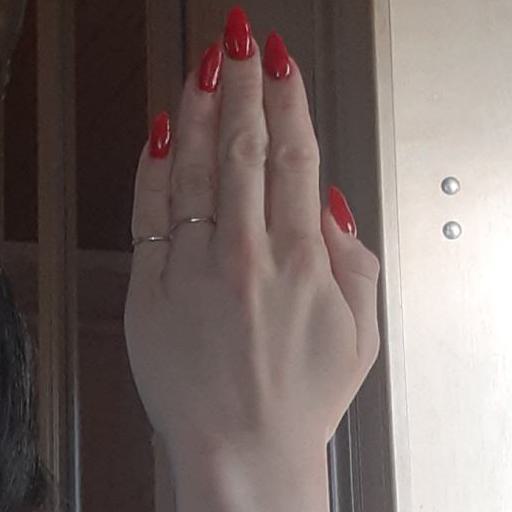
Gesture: stop_inverted